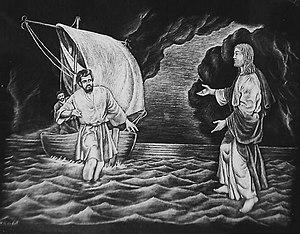
Le Christ marchand sur les eaux du lac de Tibériade
Michel Robardet, né le 29 juillet 1944 à Castres, est un dessinateur et graveur français spécialisé dans l'art funéraire.
La taille-douce désigne l'ensemble des procédés de gravure en creux sur une plaque de métal. Elle s'oppose à la taille d'épargne. Dans la première, l'encre se dépose dans les creux, tandis que dans la seconde, l'encre est appliquée en surface. L'impression de la plaque de métal se fait sur une presse à taille-douce.